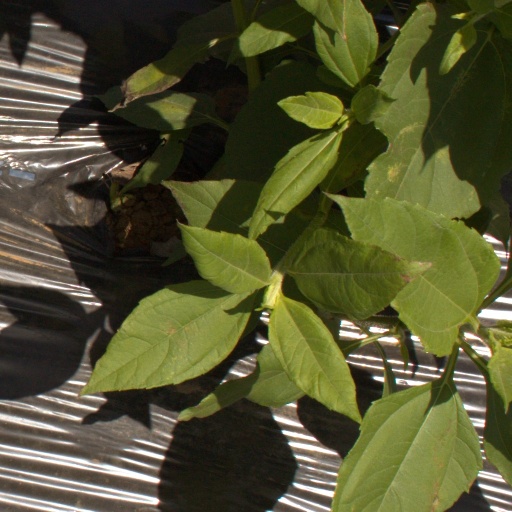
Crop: Jerusalem artichoke